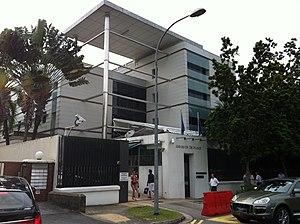
Ambassade de France à Singapour.
L'ambassade de France à Singapour est la représentation diplomatique de la République française auprès de la République de Singapour. Elle est située au sein de la Cité-État, et son ambassadeur est, depuis 2016, Marc Abensour.